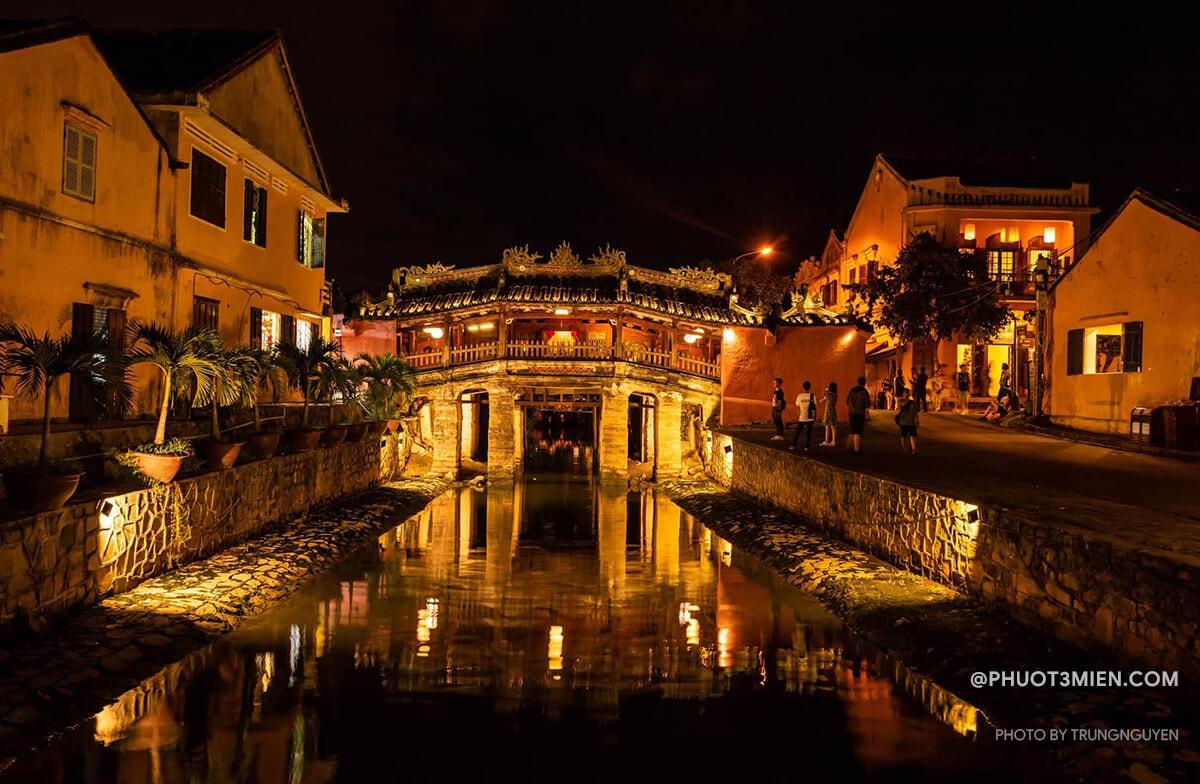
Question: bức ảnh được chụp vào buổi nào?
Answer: buổi tối